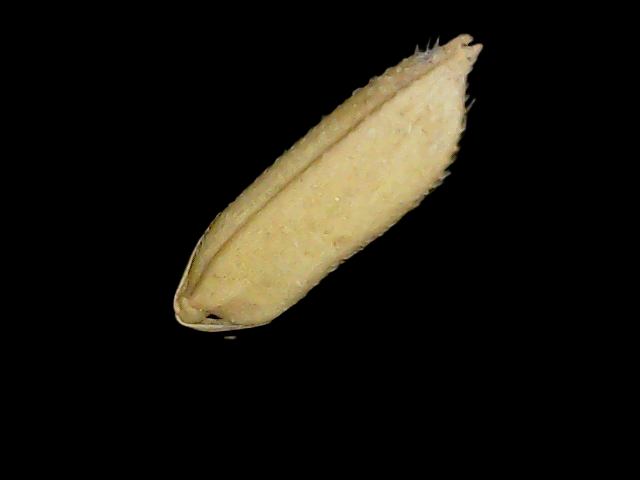
Rice variety: Binadhan14